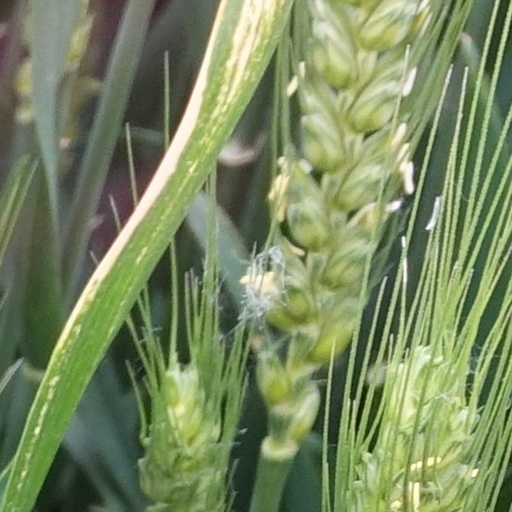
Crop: wheat